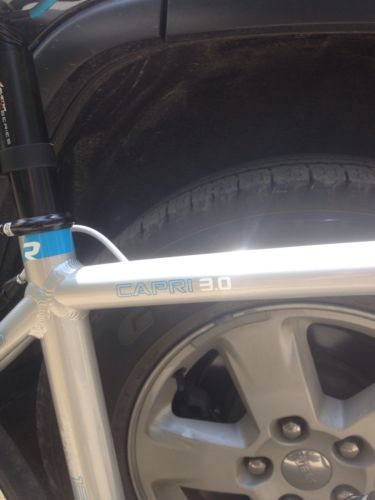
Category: bicycle